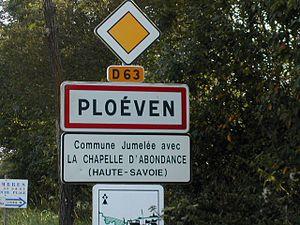
Panneau routier de Ploéven.
Ploéven [ploevɛ̃] est une commune française, située dans le département du Finistère en région Bretagne. Ploéven fait partie de la Communauté de communes Pleyben-Châteaulin-Porzay.